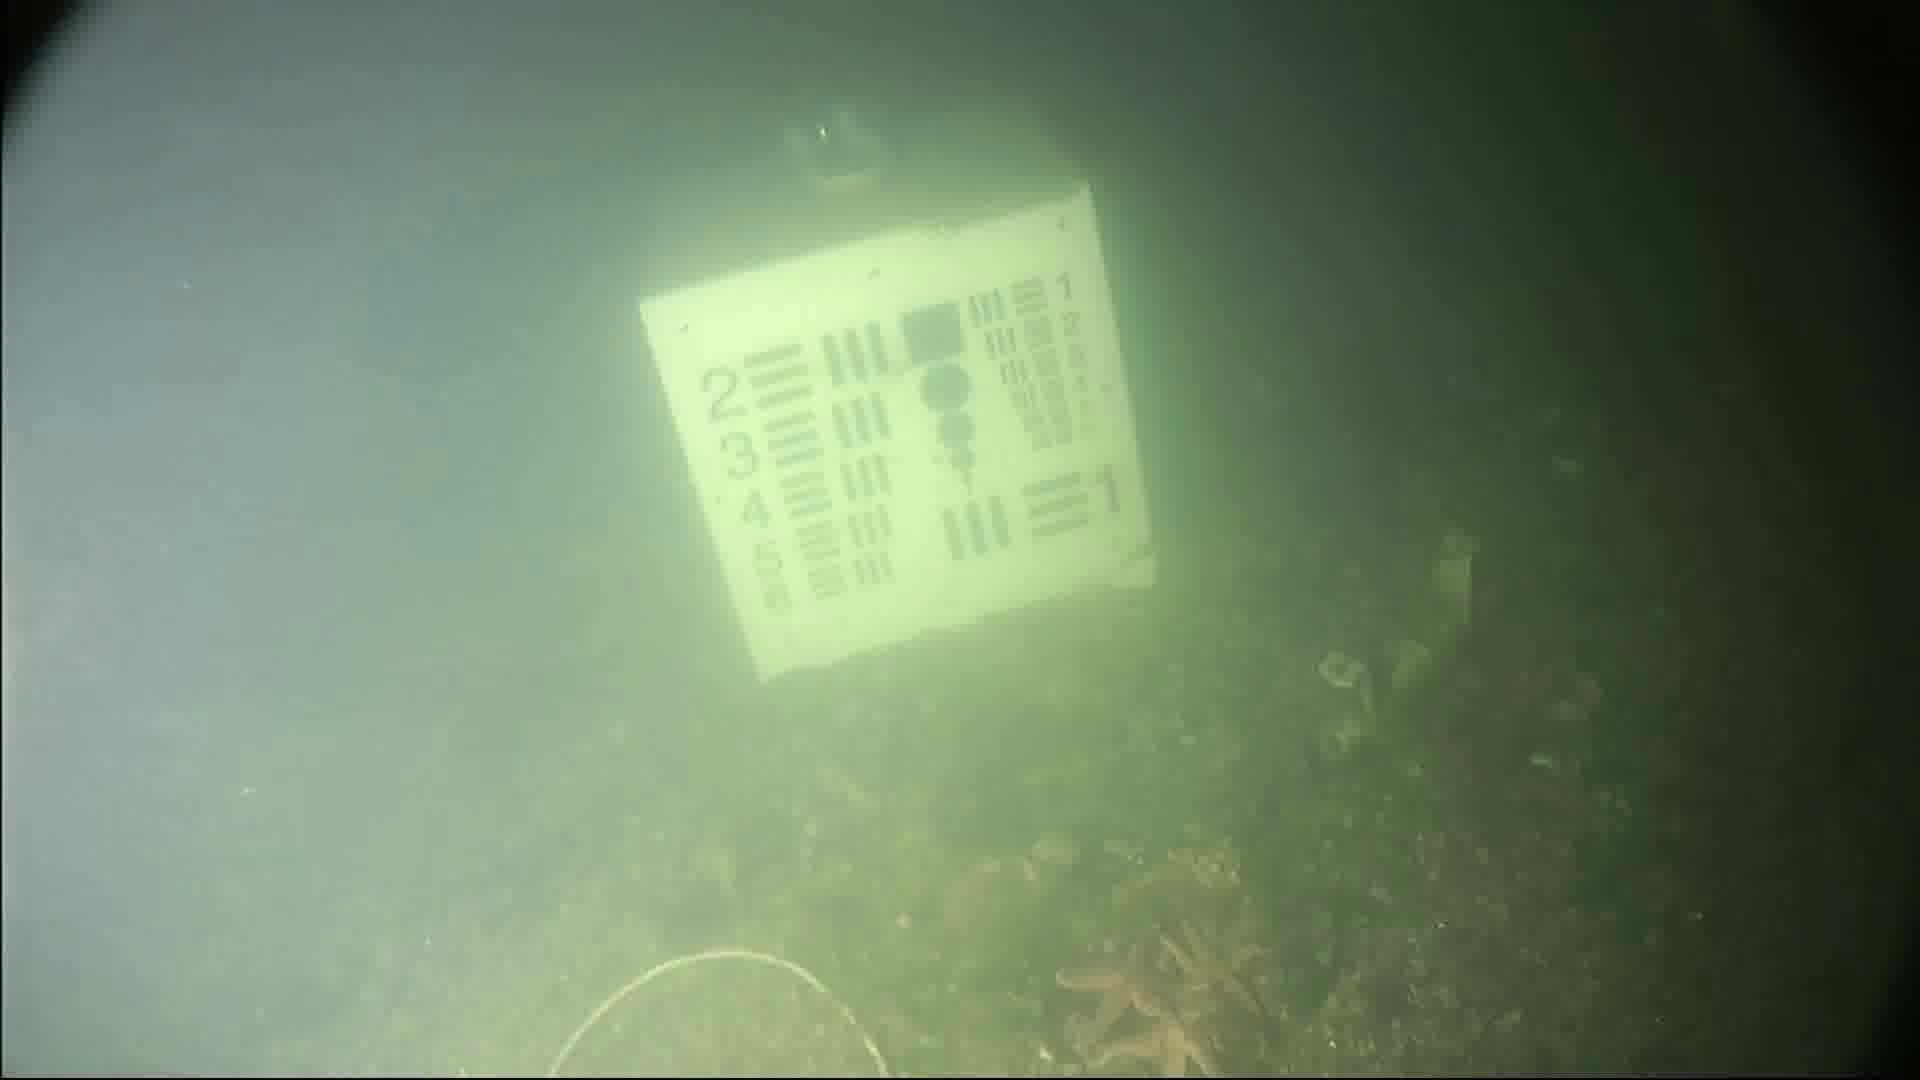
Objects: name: starfish
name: crab